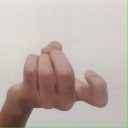
अक्षर: ज